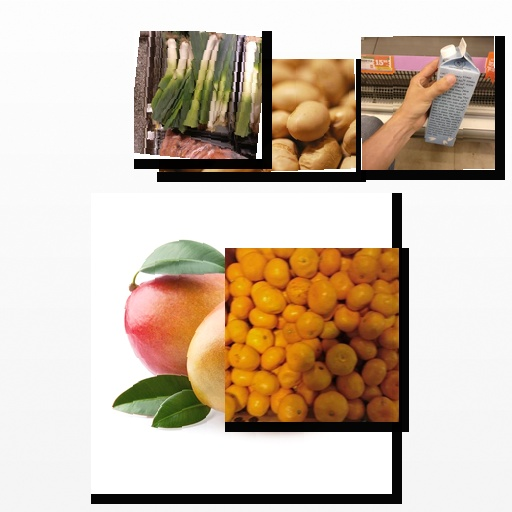
Food items: oat_milk, mango, leek, soybean, satsuma